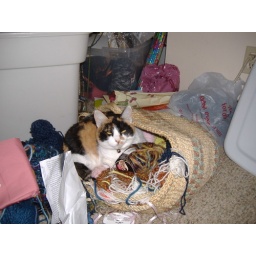
cat in a bag